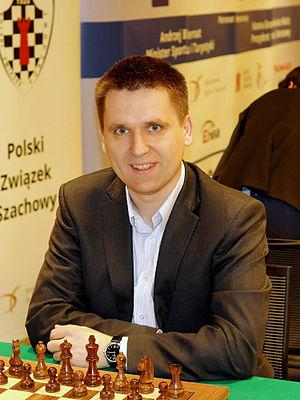
Bartosz Soćko est un joueur d'échecs polonais né le 10 novembre 1978 à Piaseczno. Grand maître international depuis 1999, il a remporté le mémorial Rubinstein en 2006 et le championnat de Pologne à deux reprises. En 2012, il finit premier ex æquo du mémorial Tchigorine à Saint-Pétersbourg.